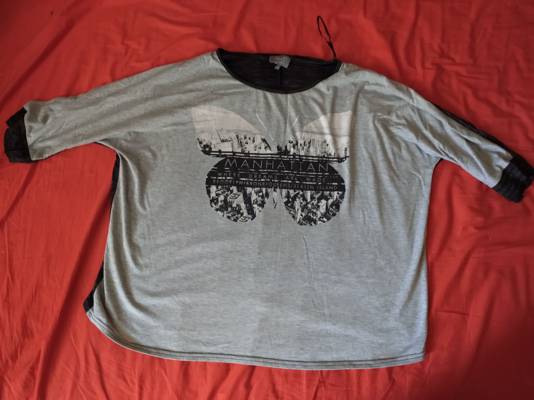
Waste category: clothes